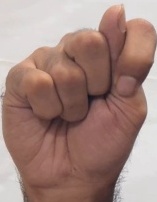
ASL sign: T